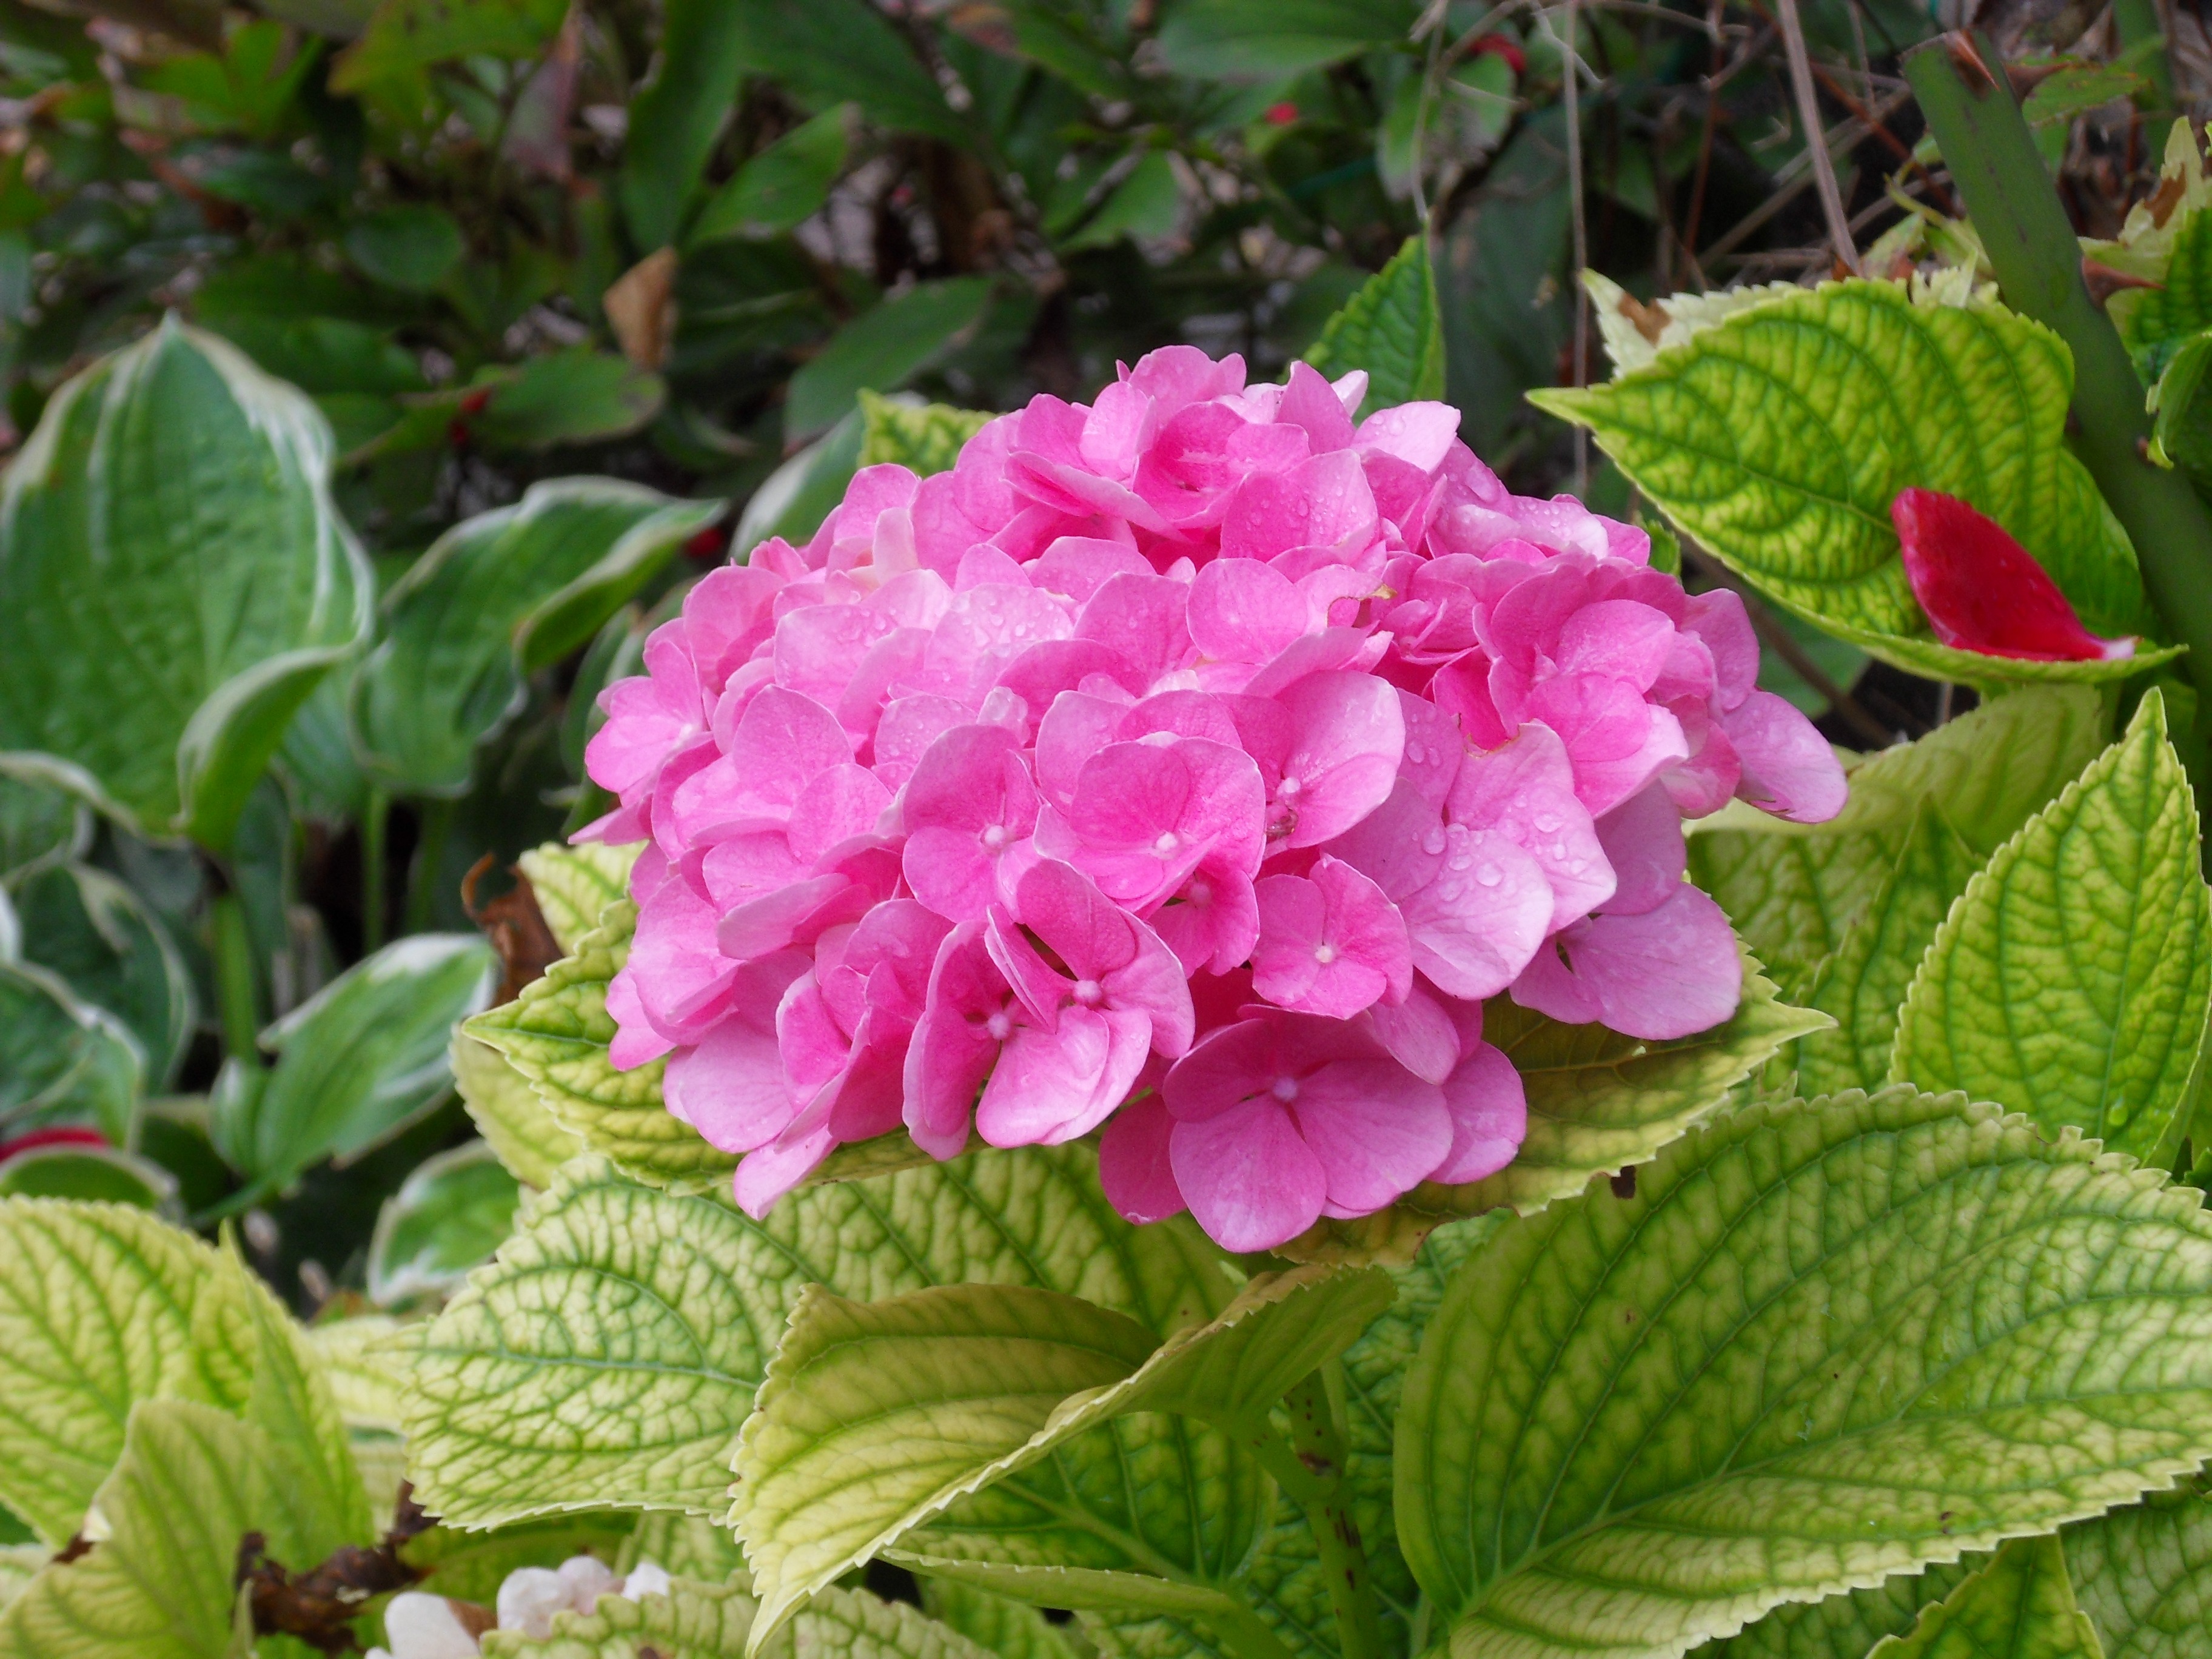
nature, growth, plant, flower, floral, spring, green, natural, fresh, botany, blooming, colorful, pink, hydrangea, plants, flowers, leaves, leafy, gardening, petals, decorative, stems, shrub, bright, blossoms, buds, growing, soft, pretty, gardens, ornamental, delicate, blooms, bouquets, bunch of flowers, flowering, shoots, flowering plant, hydrangeaceae, cornales, annual plant, land plant, hydrangea serrata